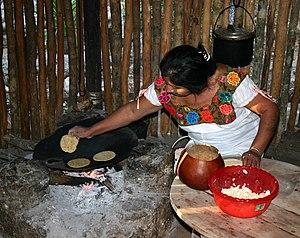
La culture du Mexique, pays du sud de l'Amérique du Nord, avec façade atlantique et façade pacifique, désigne d'abord les pratiques culturelles observables de ses habitants.